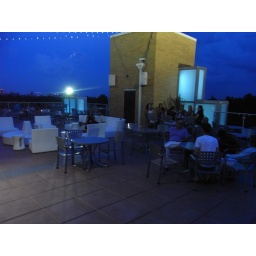
Moonrise is up on the 3rd floor roof, looking out over the town. It's an amazing location for a bar